Molar Massif

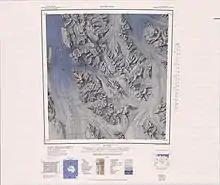
Terrain north of West Quartzite Range

The Molar Massif is bounded by the Sledgers Glacier to the west, which separates it from the Lanterman Range.